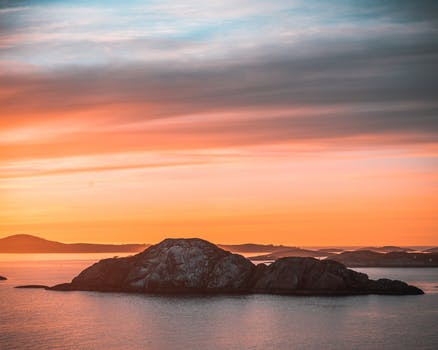
Label: No Watermark